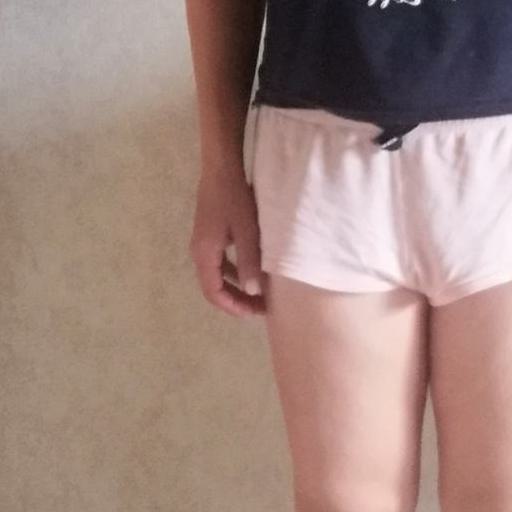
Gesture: no_gesture